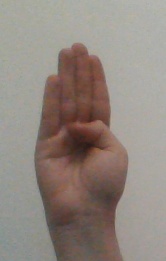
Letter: kaaf